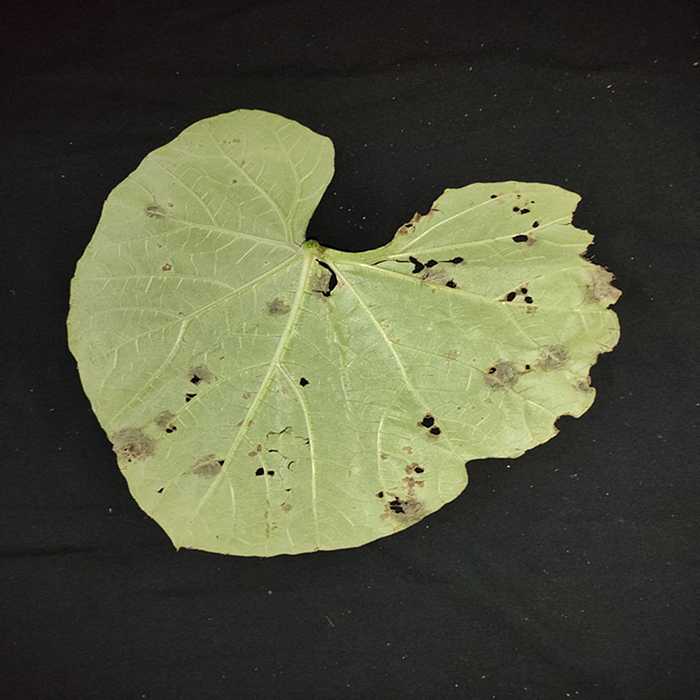
Plant: Bottle gourd
Label: Anthracnose